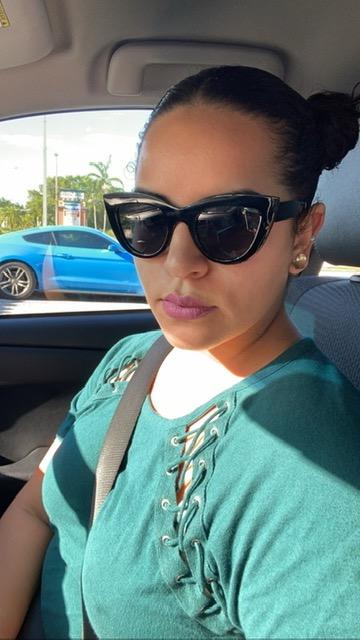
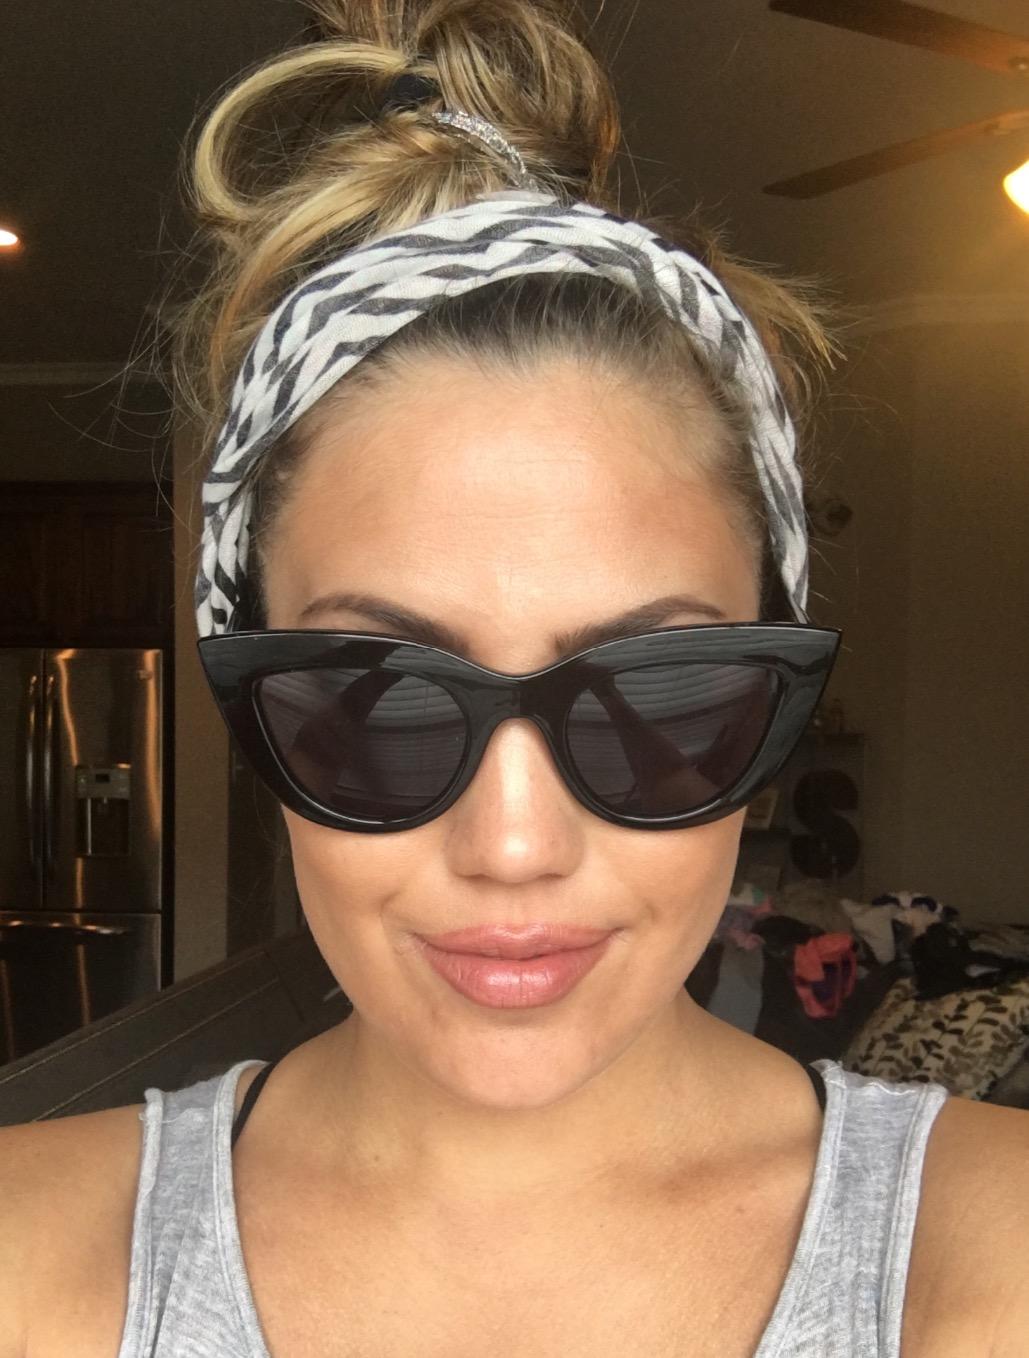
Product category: accessories_sunglasses
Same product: yes